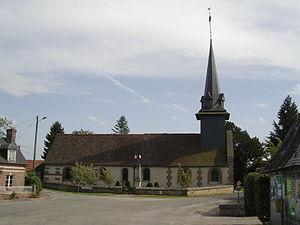
Eglise de Le-Noyer-en-Ouche (France, Eure)
Le Noyer-en-Ouche est une commune française située dans le département de l'Eure, en région Normandie.